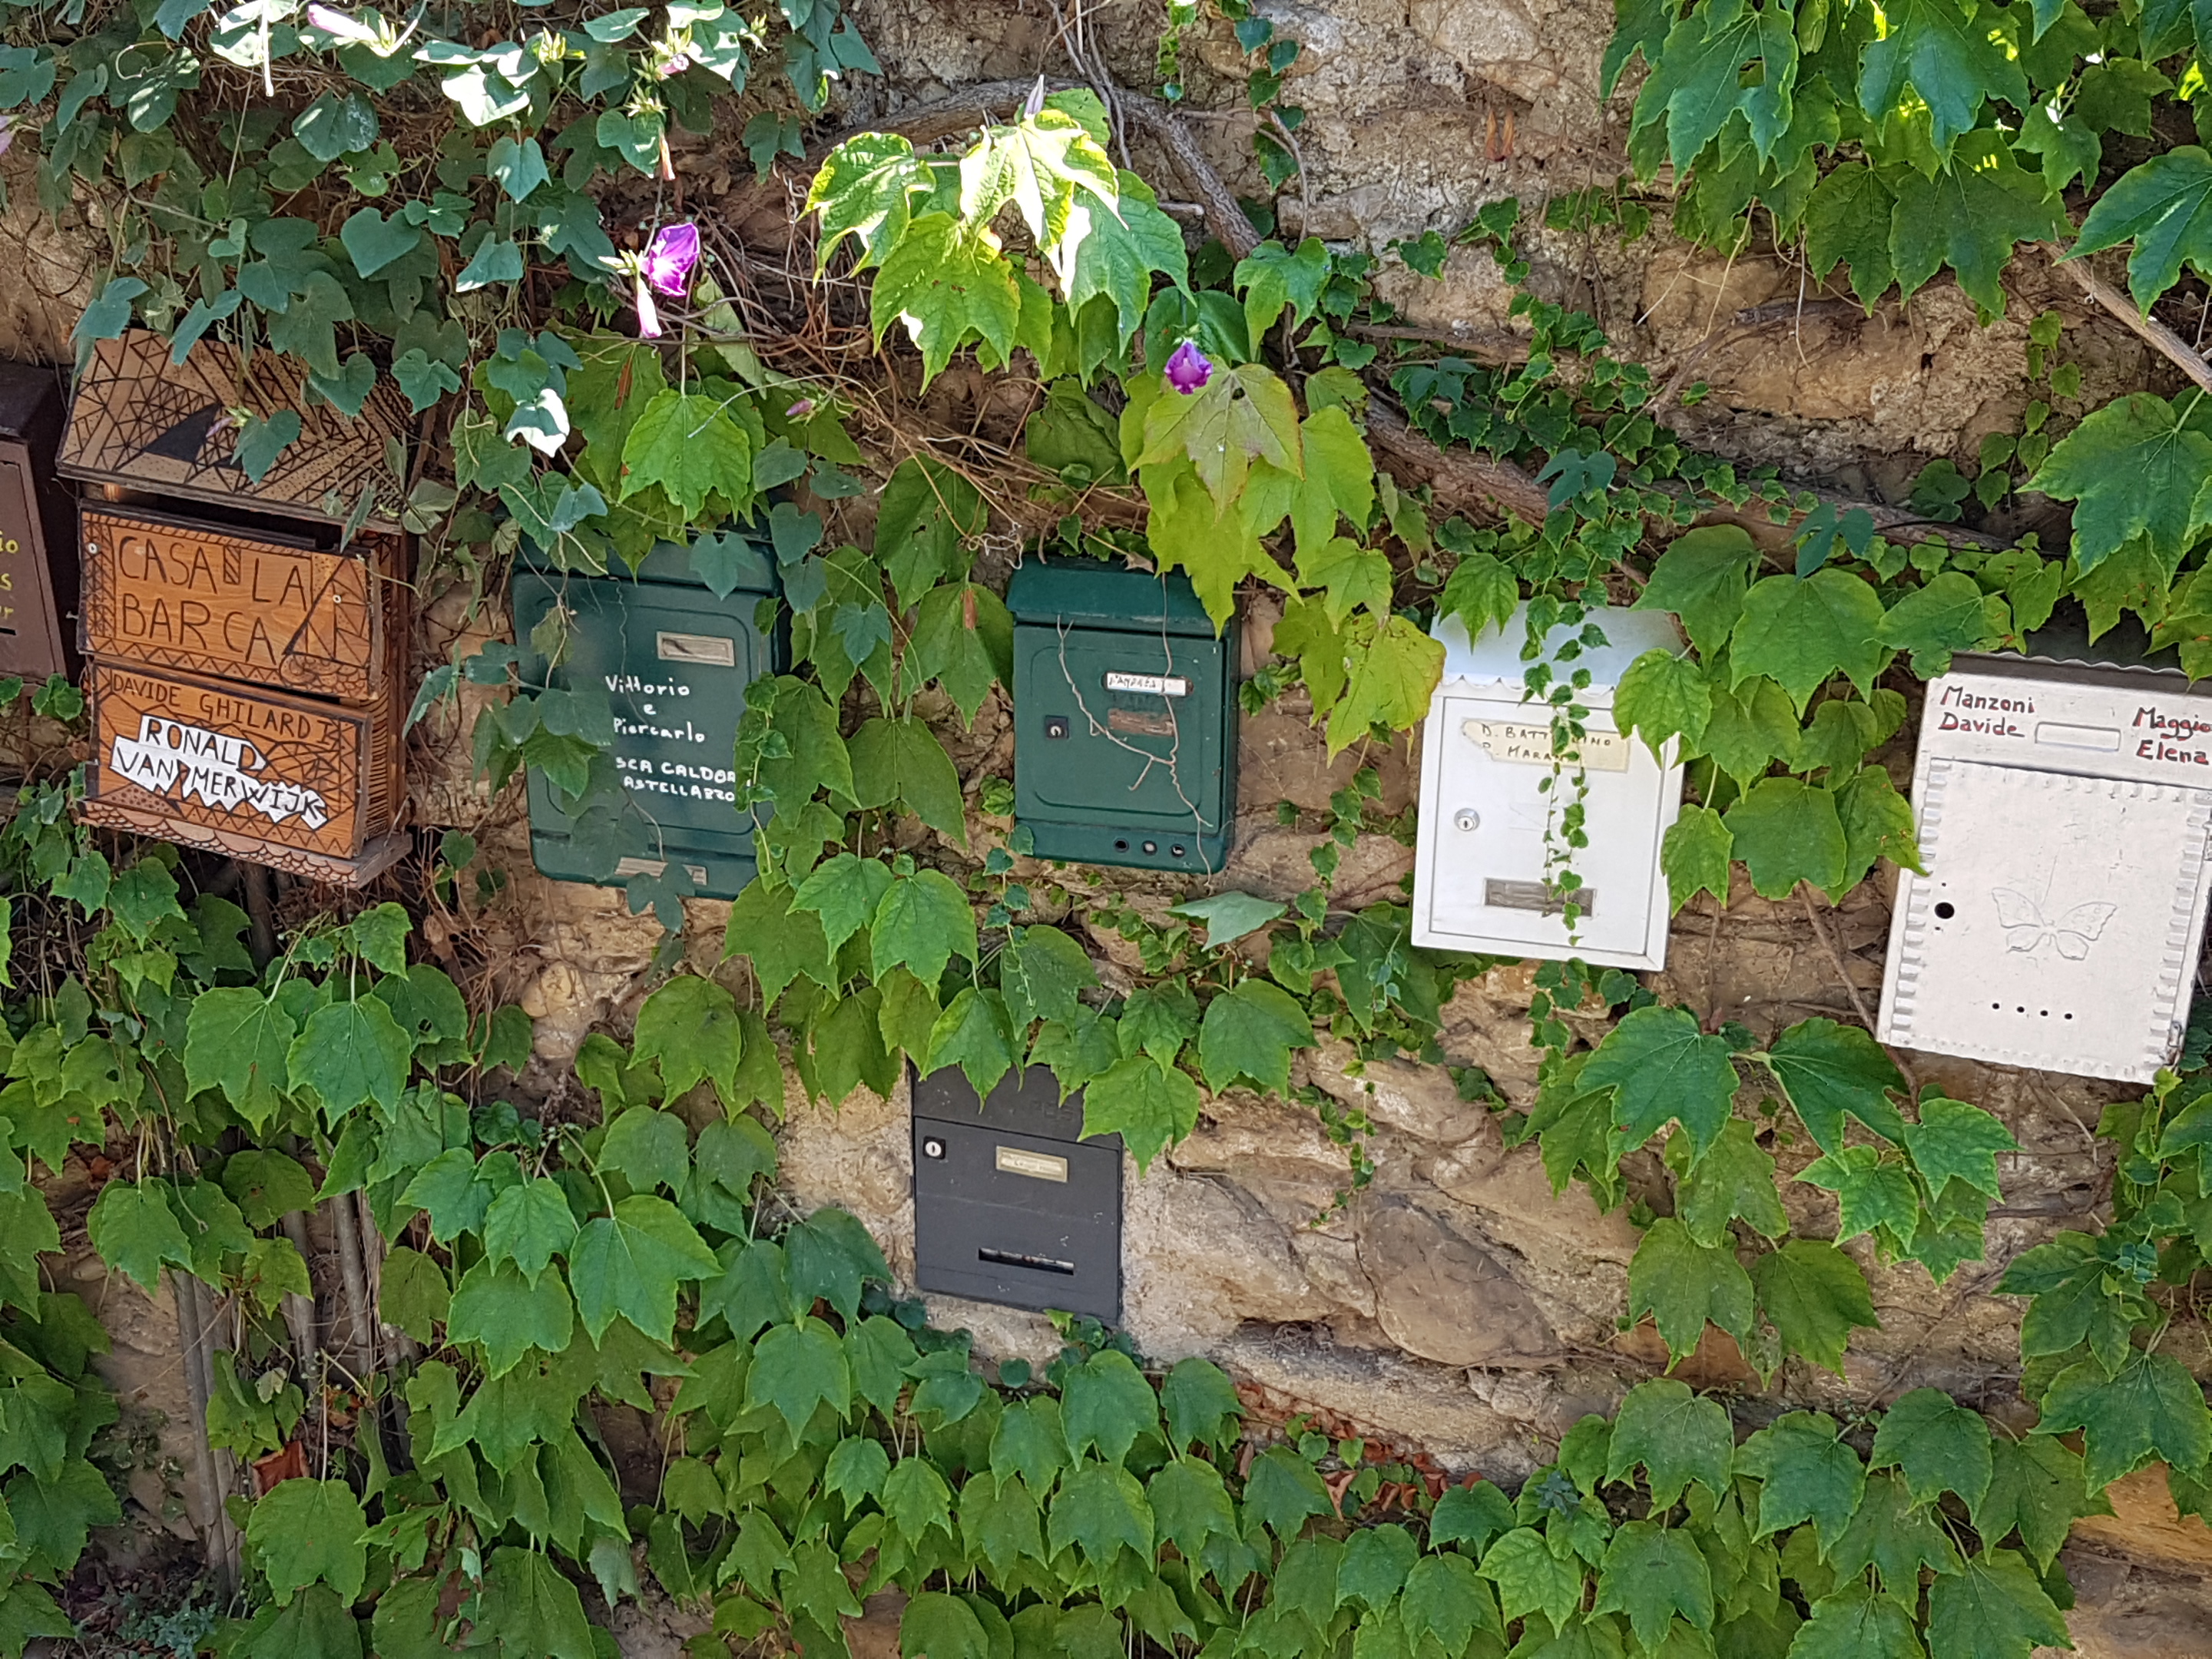
postbox, ancient, vintage, plant, botany, flower, ivy, wildflower, vitis